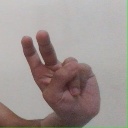
अक्षर: ऐ